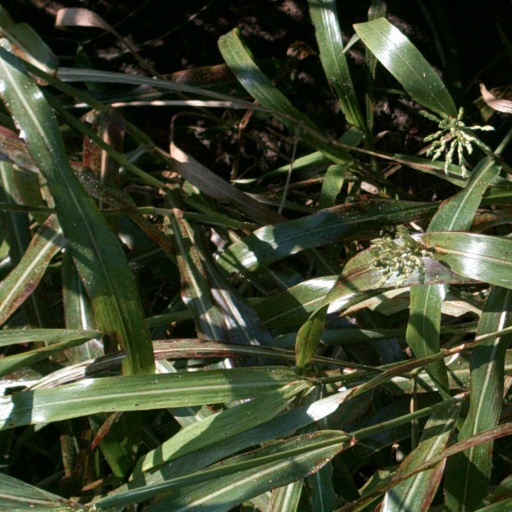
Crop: sorghum